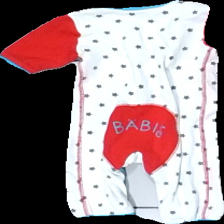
View: back
Type: Pajamas
Category: Children
Brand: Not in the list
Brand text on label: Bäbis
Colors: Blue, White, Grey, Multicolor
Material: 100% Cott
Pattern: Other
Cut: Regular
Size: 62
Season: All
Damage: Washed out
Price range: <50
Recommended usage: Recycle